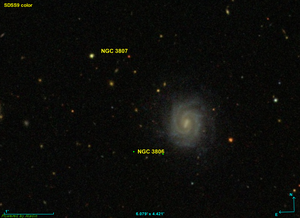
Créée avec Aladin et les données SDSS
NGC 3807 est une étoile située dans la constellation du Lion. l'astronome irlandais R.J. Mitchell a enregistré la position de cette étoile 27 mars 1856.